Afghanistan–China relations

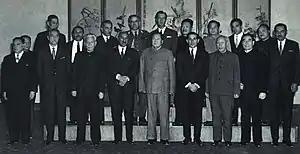
King Mohammed Zahir Shah and the visiting Afghan delegation with Chairman Mao Zedong, President Liu Shaoqi, Premier Zhou Enlai and the Chinese leadership in Beijing on November 1, 1964.

Qing sources affirm that the Afghans established Sarimsaq, a child of the Afaqi's who escaped to Badakhshan, in Kunduz. Qianlong was distraught, as another possible revolt could revolve around Sarimsaq, with reports of Muslim travelers and funds being sent to Sarimsaq. This still did not convince Qianlong to act, and he refused to send any message negatively to Ahmad Shah at all. During this, Sultan Shah defeated the Afghan governor and reoccupied his capital, but feared another Afghan invasion, sending desperate letters to the Qing in the winter of 1768 to ask for help, claiming that Ahmad Shah would invade next year.